Metal Gear Solid V: The Phantom Pain

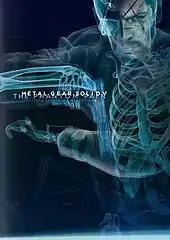
Poster distributed at E3 2013, with visual effects by Kyle Cooper

At the Spike Video Game Awards in December 2012, a teaser trailer for a game known as "The Phantom Pain" was shown, credited to a new Swedish developer known as Moby Dick Studio, and was described as being "100% gameplay". Allegedly led by Joakim Mogren, the studio's mission statement read that it aimed to "deliver an uncompromising, exciting, and touching game experience to people all around the globe". After the presentation, commentators speculated that "The Phantom Pain" was actually a "Metal Gear" game, noting the protagonist's resemblance to Big Boss, graphics similar to those produced by the Fox Engine, the quote "V has come to" at the end of the trailer, and that the title "Metal Gear Solid V" fits in the negative space and indentations of the game's logo when using the same font. The name "Joakim" was an anagram of "Kojima", the domain name for the studio's website had only been registered about two weeks prior to the announcement, and that several people wearing Moby Dick Studio shirts were sitting in a VIP area intended for Konami staff. Kojima stated he was impressed by the trailer and how Mogren was inspired by "Metal Gear".